Donyell Malen

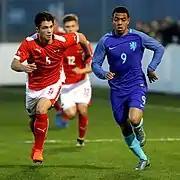
Malen in March 2017 while playing for the Netherlands

Born in the Netherlands, Malen is of Surinamese descent through his father. He has represented the Netherlands at every age group from under-15 to senior level. He was a member of the Netherlands under-17 team that reached the semi-finals of the 2016 UEFA European Under-17 Championship held in Azerbaijan.